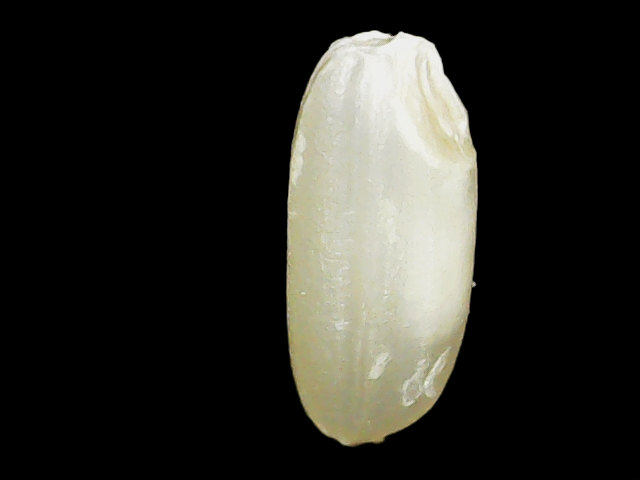
Rice variety: Binadhan10